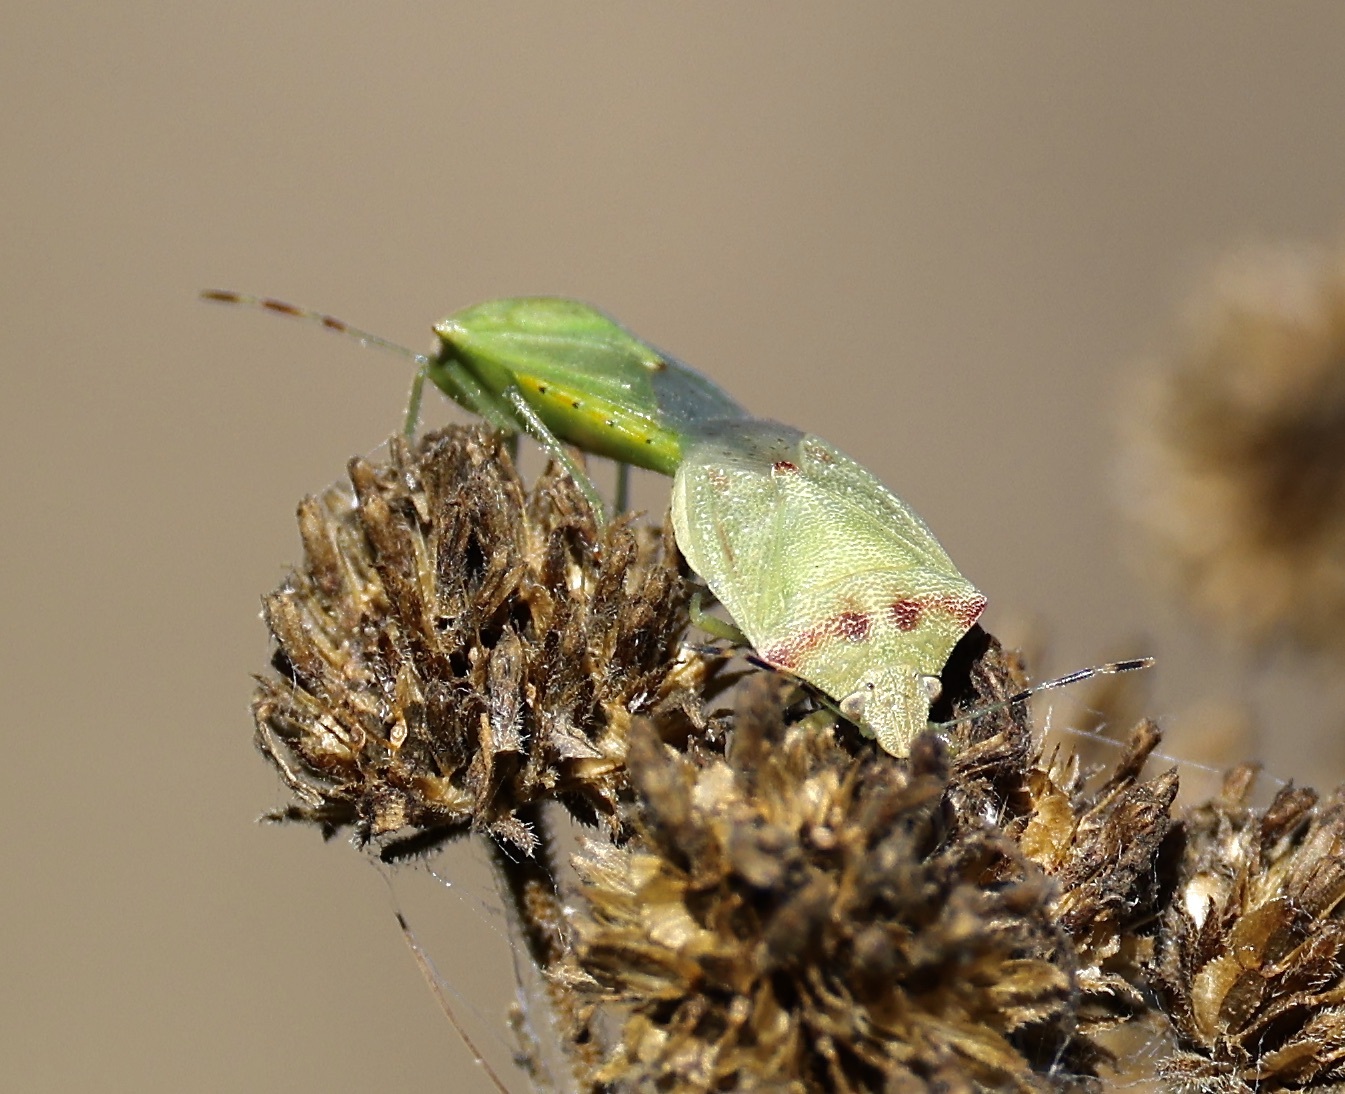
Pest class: stink_bug